Babe (Sopot)

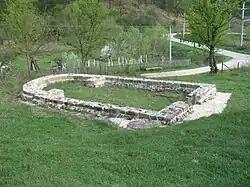
Foundations of the old church, before the new one was built

In the 15th century, during the reign of Despot Stefan Lazarević, there was a church in the village, built by the local nobleman. The church was subsequently razed to the ground and after being left to the elements for centuries, the remains were reduced to rubble and the memory of the once existing church was erased. During the 2002 survey of the region by the experts from the Institute for the protection of the cultural monuments the foundations were discovered. In 2005 construction of the new church on the old foundations began. The stone building was finished in 2018. The churchyard has two gates and a drinking fountain. There are plans for a small konak in the yard for the nuns, as the plan is to turn the church into the female monastery.